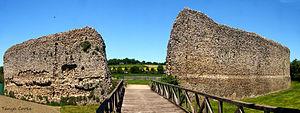
Les ruines du château d'Eynsford se trouvent à Eynsford, village du Kent.